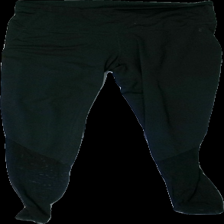
View: front
Type: Tights
Category: Ladies
Brand: H&M
Colors: Black
Material: 84% polyester, 16% elastane
Cut: Regular, Tight
Size: S
Season: All
Trend: Sports
Stains: Minor
Price range: <50
Recommended usage: Export
Comment: washed out